Orang Asli

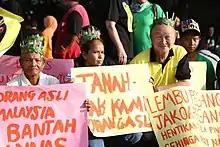
Malaysians, including Orang Asli, protesting against the Australian rare-earths mining company Lynas from operating in Malaysia

Indigenous responses to the seizure of their customary lands and resources ranged from a repressed tacit perception of the situation and simple political lobbying of their interests to loud protests and demands for legal protection. In response to this encroachment, a landmark mobilisation in 1976 created the Peninsular Malaysia Orang Asli Association ("Persatuan Orang Asli Semenanjung Malaysia", POASM). POASM became a focal point that integrated the grievances and needs of Orang Asli communities. The organisation's popularity grew, and in 2011 it had about 10,000 members. In 1998, POASM became a collective member of the Malaysian Indigenous Network ("Jaringan Orang Asal SeMalaysia", abbreviated JOAS), an informal association of indigenous organisations and movements in Sabah, Sarawak, and Peninsular Malaysia. Slowing in POASM advocacy led to the creation of Network of Orang Asli Peninsular Malaysia Villages ("Jaringan Kampung Orang Asli Semenanjung Malaysia"), an informal association of Orang Asli, advocating for the rights of the country's indigenous peoples and representing the Orang Asli's interests to the government and the general public. The Centre for Orang Asli Concerns (COAC), established in 1989, provides assistance in this regard. The 1992 United Nations Conference on Environment and Development brought more attention to traditional knowledge and rights of the indigenous peoples like the Orang Asli. The United Nations' declaration of 1994-2003 as the International Decade of the World's Indigenous People also had a positive effect. Orang Asli are now known as "Orang Kita" ("our people") following the introduction of the "One Malaysia" concept by then-Prime Minister of Malaysia Najib Razak.